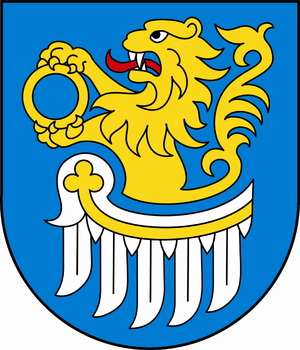
Bulkowo est un village polonais de la gmina de Bulkowo dans la powiat de Płock de la voïvodie de Mazovie dans le centre-est de la Pologne.
Bulkowo est une gmina rurale de la powiat de Płock, dans la Voïvodie de Mazovie, dans le centre-est de la Pologne.